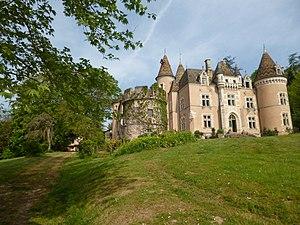
Le château du Burnand est situé sur la commune de Burnand en Saône-et-Loire, à flanc de pente.